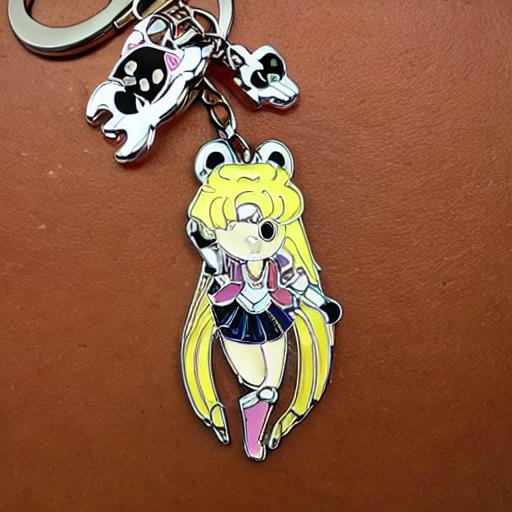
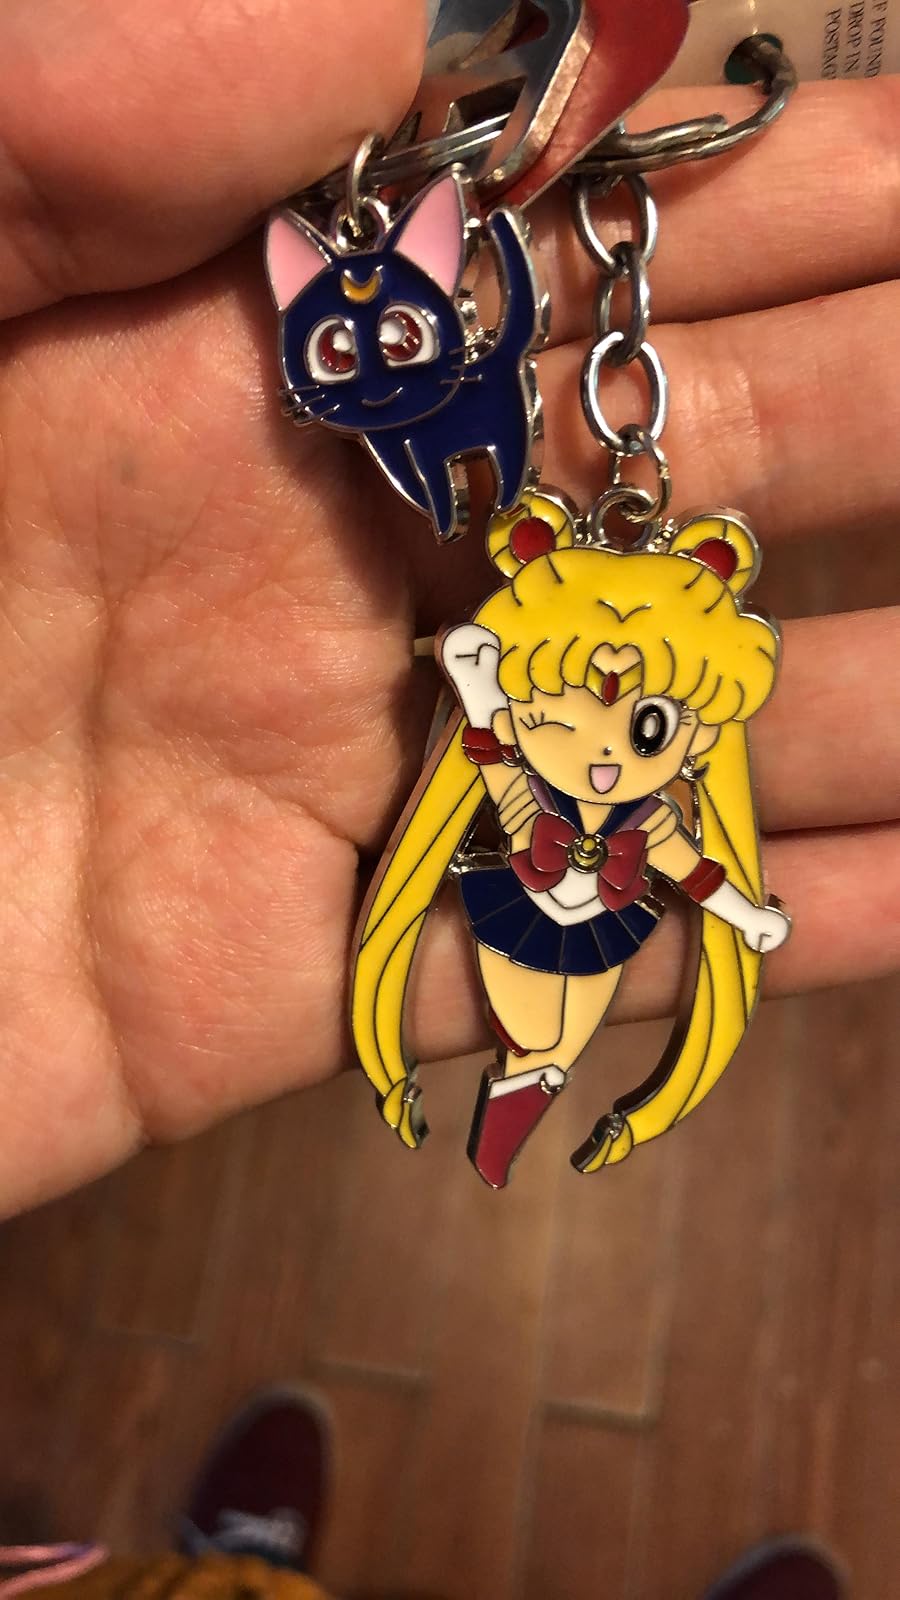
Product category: accessories_keychain
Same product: no